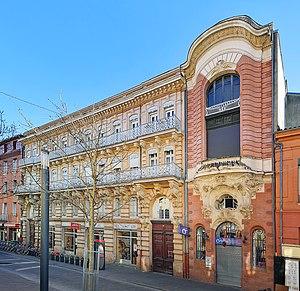
La rue Jean-Suau est une rue du centre historique de Toulouse, en France. Elle se trouve dans le quartier Capitole, dans le secteur 1 de la ville. Elle appartient au secteur sauvegardé de Toulouse.